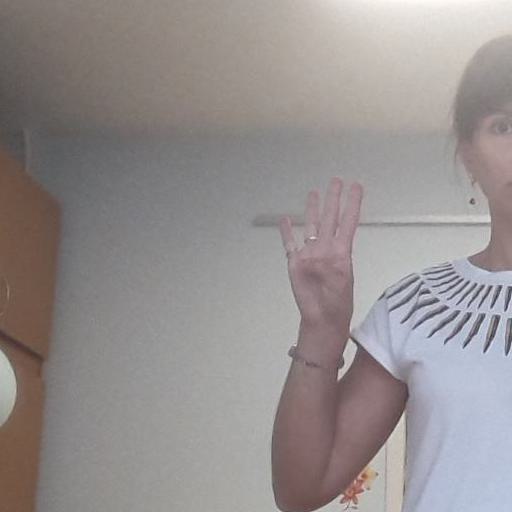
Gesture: four